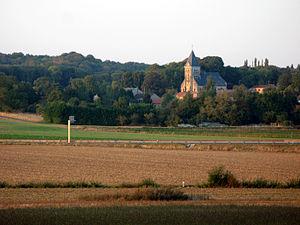
Hartennes-et-Taux est une commune française située dans le département de l'Aisne, en région Hauts-de-France.
Hartennes est une localité de Hartennes-et-Taux, dont elle est le chef-lieu, et une ancienne commune française, située dans le département de l'Aisne en région Hauts-de-France.